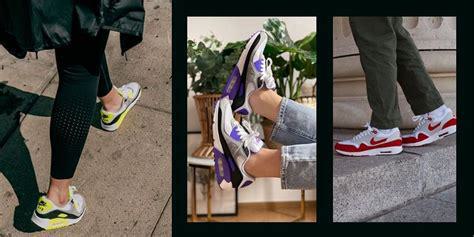
Brand: Nike
Model: Air Max 90 LTR